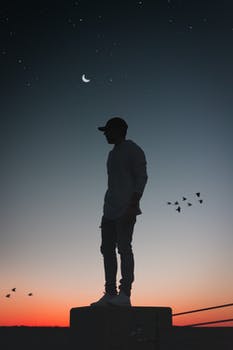
Label: No Watermark